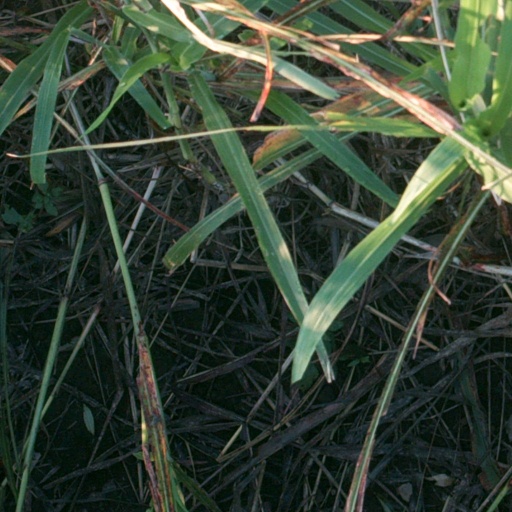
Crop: sorghum